Building at 102–104 Inman Street

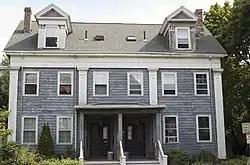

102–104 Inman Street is a historic house located in Cambridge, Massachusetts. It is locally significant as one of a series of well-preserved Greek Revival duplexes on Inman Street.